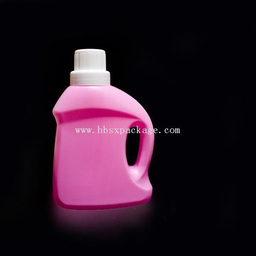
Label: plastic